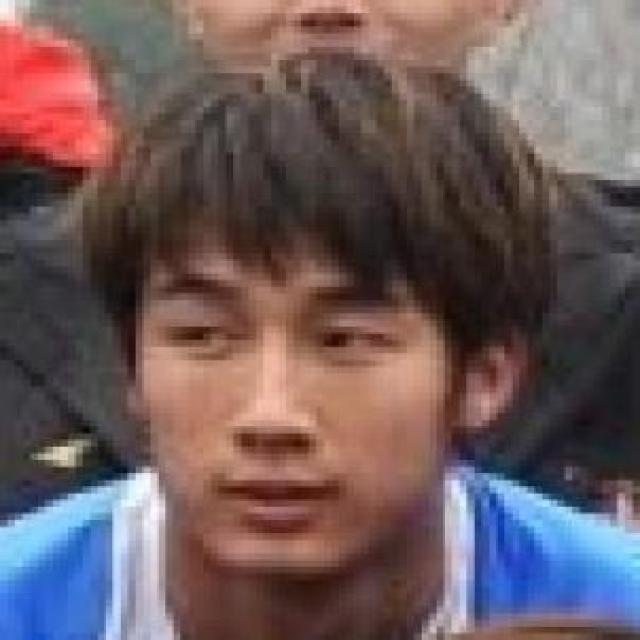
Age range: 21-44